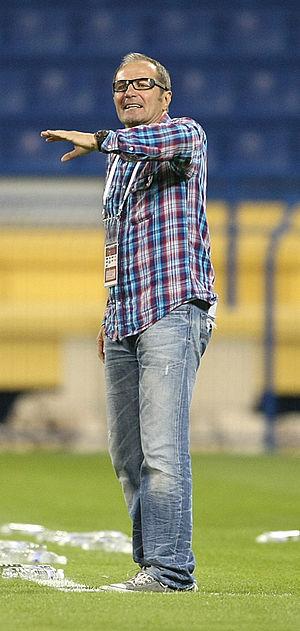
Bernard Simondi est un footballeur français qui évolue au poste de défenseur devenu entraîneur.
Le Club sportif constantinois, couramment abrégé en CS Constantine ou encore CSC, est un club omnisports algérien, dont la section la plus célèbre pratique le football, basé à Constantine.